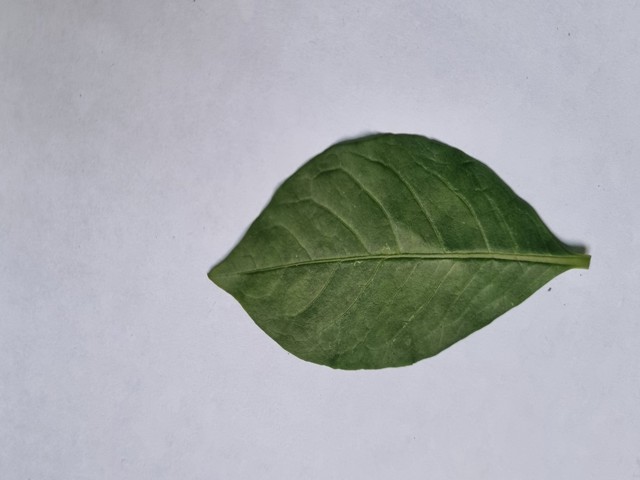
Plant: sarpagandha